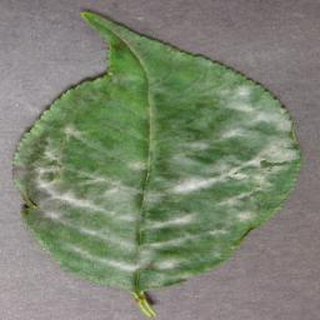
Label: cherry_powdery_mildew